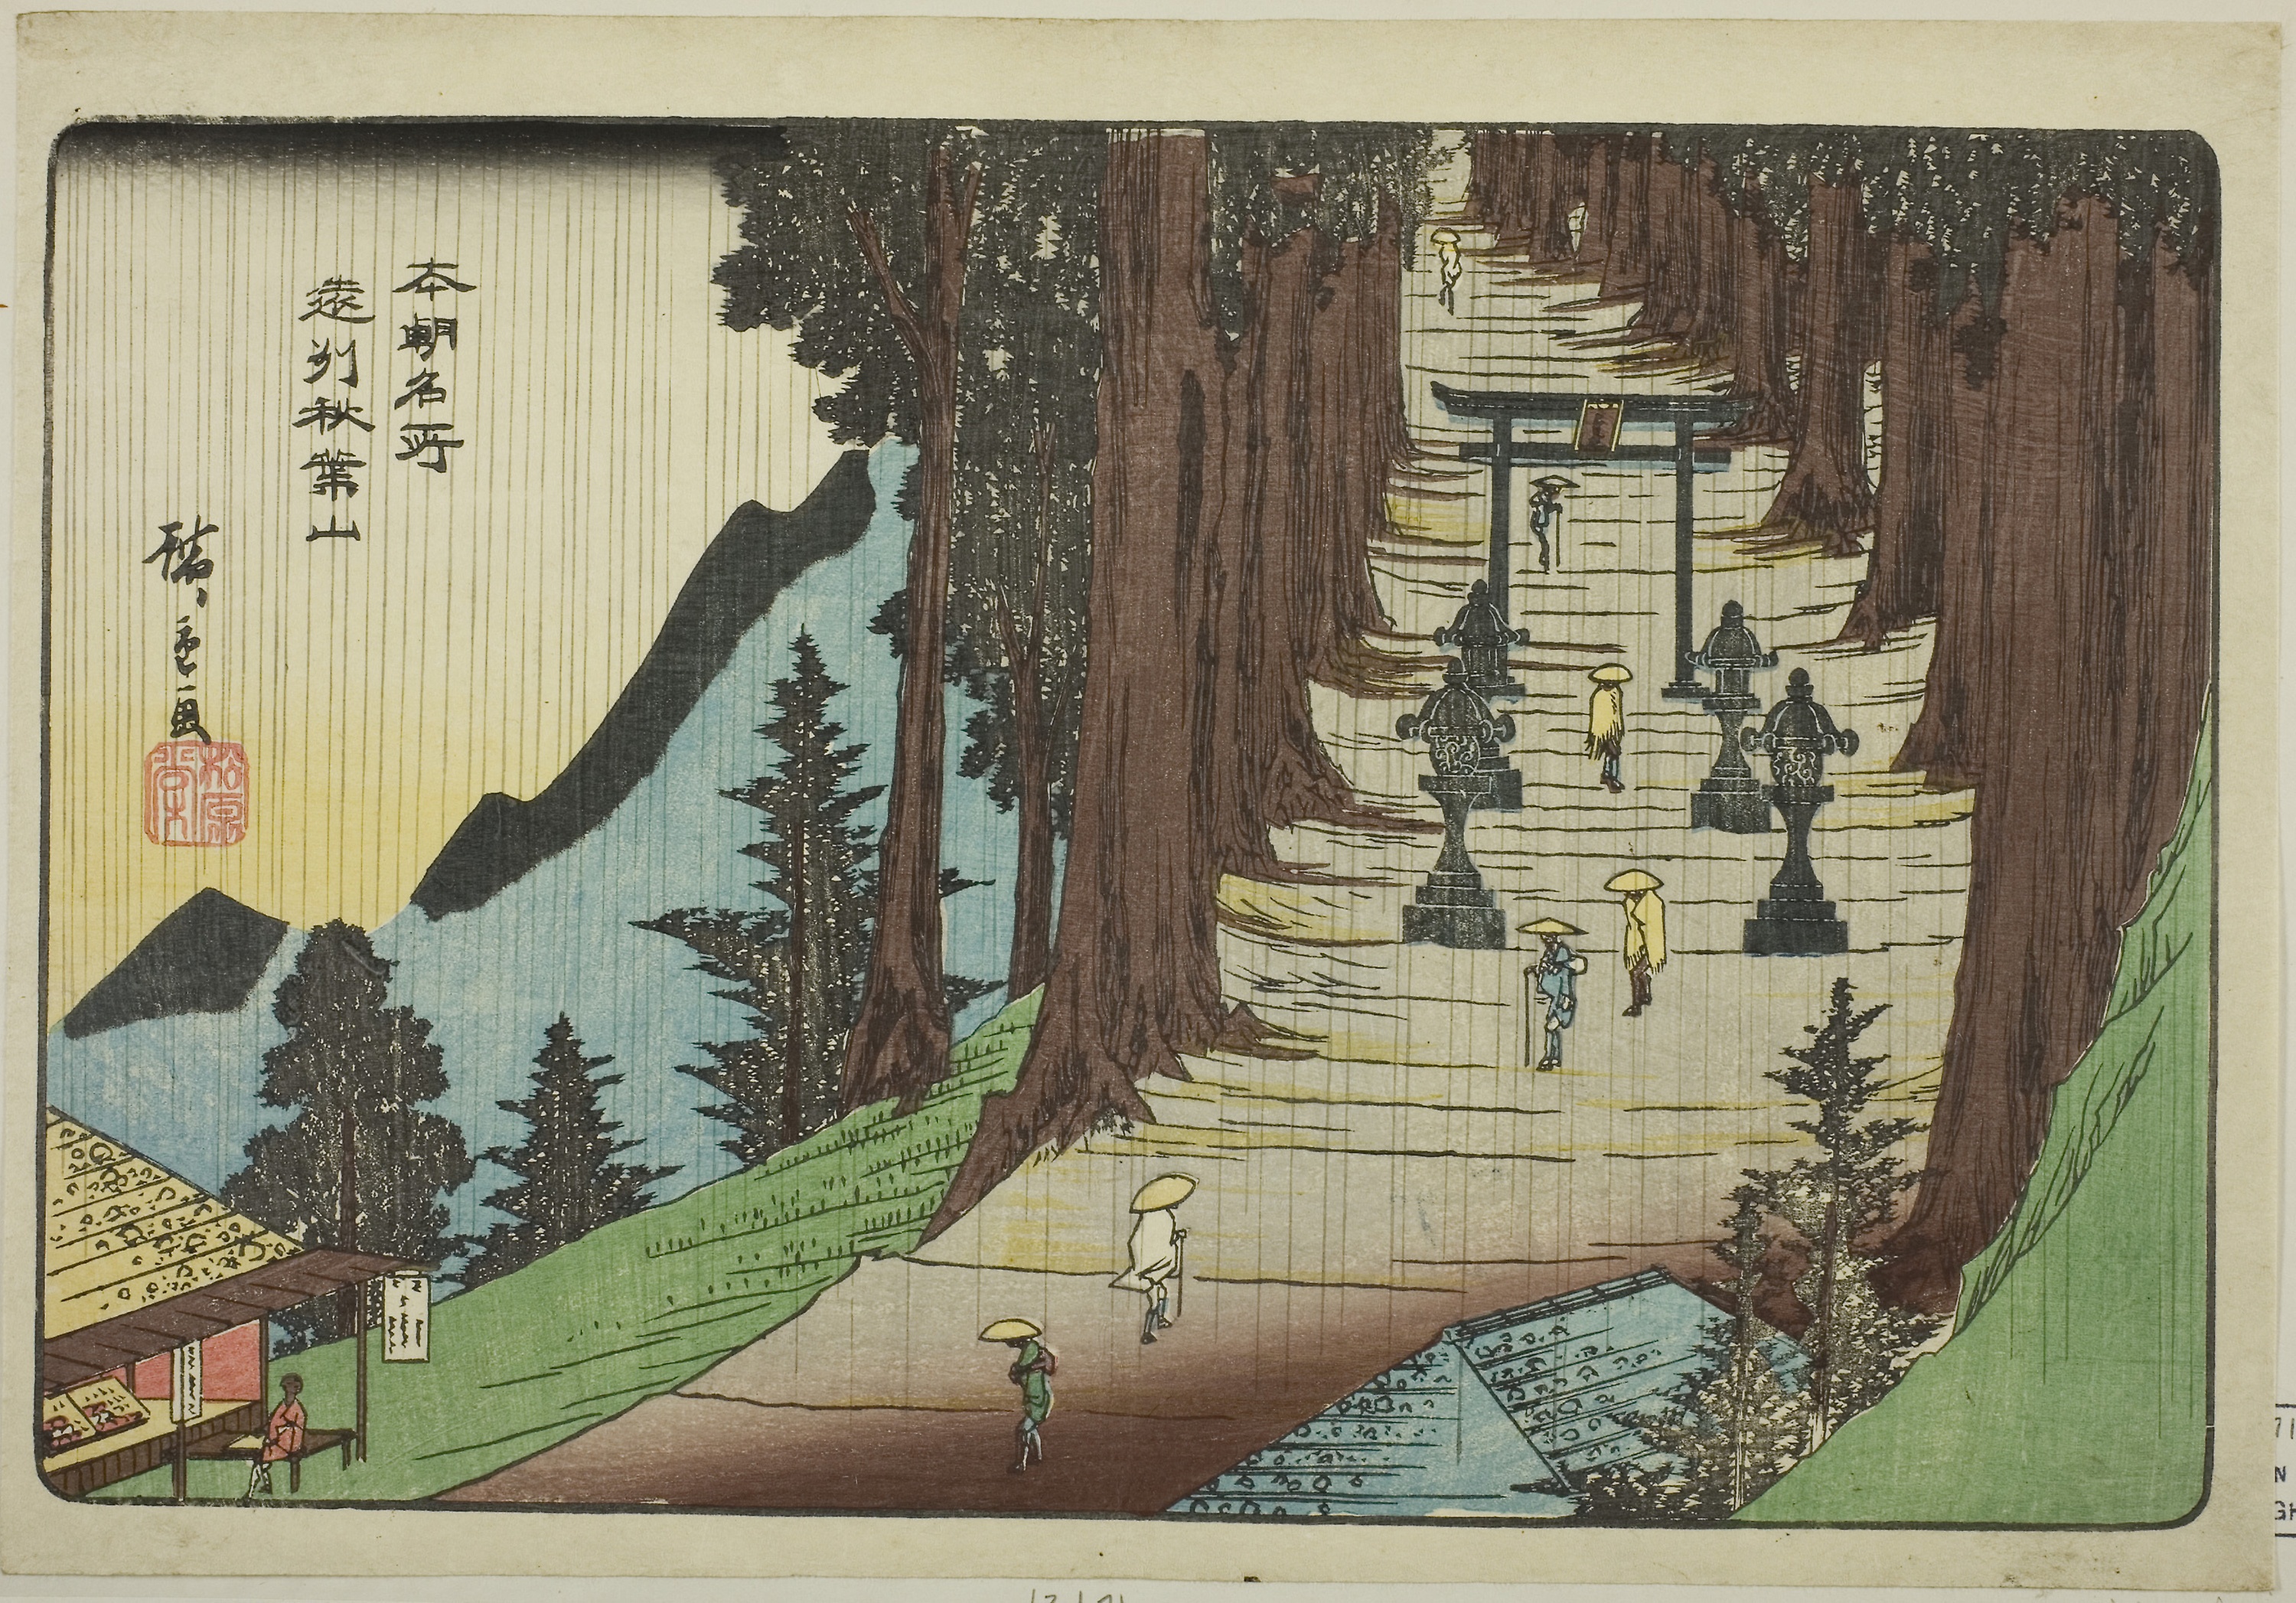
tree, illustration, map, art